Gun Talk (film)

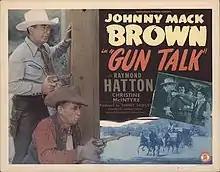
Theatrical release poster

Gun Talk is a 1947 American Western film directed by Lambert Hillyer and written by J. Benton Cheney. The film stars Johnny Mack Brown, Raymond Hatton, Christine McIntyre, Douglas Evans, Geneva Gray and Wheaton Chambers. The film was released on December 20, 1947, by Monogram Pictures.